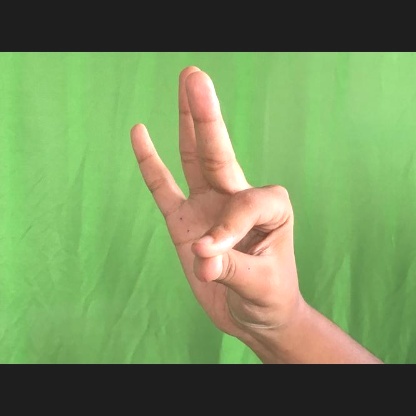
Mudra: Hamsasyam